Munich derby

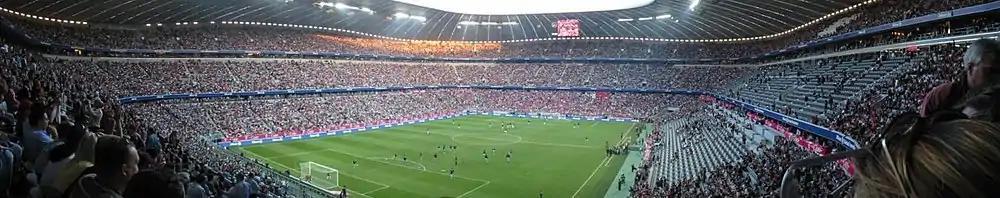
Inside Allianz Arena during a match between the two on 10 June 2005

One year before the clubs moved to the Allianz Arena, 1860 relegated to the 2. Fußball-Bundesliga again. Since then, in addition to three friendly matches, only one competitive game was held. Just one day before the match was held, unknown Bayern fans painted parts of the Grünwalder Stadion, 1860 traditional home stadium, in the club colors of Bayern, red and white.